10,000 Bullets

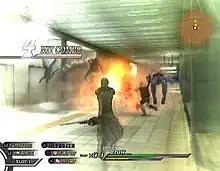
The player freezes time to easily kill a number of enemies.

"10,000 Bullets" is an action/third-person shooter in which the gun-wielding player character battles numerous enemies and bosses in different environments. Styled similar to cinematography found in The Wachowskis' "The Matrix" film franchise and gameplay mechanics in games such as "Dead to Rights" and "Max Payne", the player is given an ability to slow down time and thus dodge multitudes of flying bullets and other obstacles. The first level, "Enhancement", slows down all action, including the player character. The second level, "Blitz", slows down only the enemies, allowing the player to move around at normal speed. The third level, "Frozen Time", halts everything around the player, who again maintains normal speed. By pressing the shoulder buttons, the player can lock-onto and switch aim at the various enemies. Successfully dispatching several foes in a row earns the player bonus points, which can be used at the end of a stage to purchase upgrades like more health, as well as special attacks and acrobatic evasion skills that can be mapped to certain controller buttons. The game features four playable characters (Crow, Alice, Dragon, and Boris), each of which has their own unique set of abilities. Between the action sequences, the player must advance the plot through a graphic adventure-style interface, where certain characters must be spoken to in order to continue.